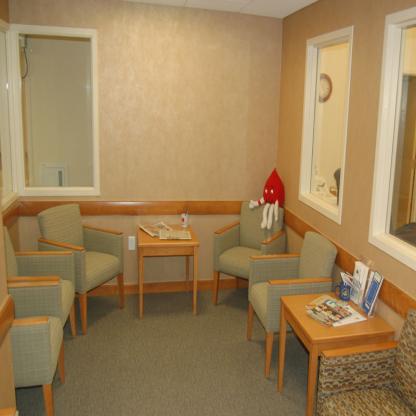
Scene: Indoor